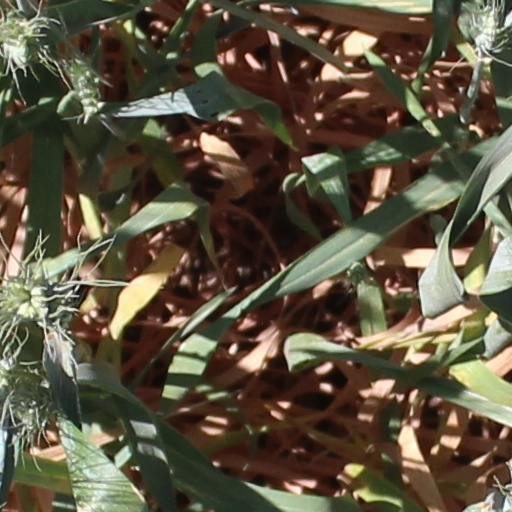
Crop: wheat